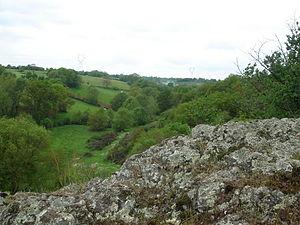
Ancienne vallée du Ruisseau de Bray, à Montrelais, du haut d'un massif de Poudingue
Montrelais est une commune de l'Ouest de la France, située dans le département de la Loire-Atlantique, en région Pays de la Loire.